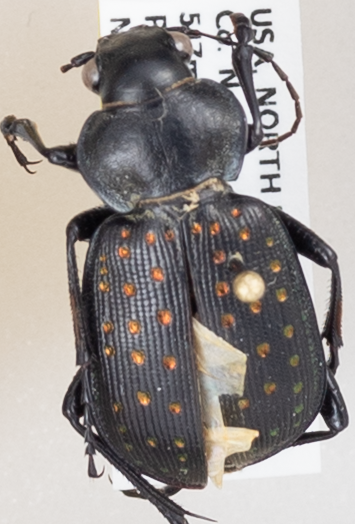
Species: Calosoma calidum
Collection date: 2019-07-09
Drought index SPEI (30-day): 0.17
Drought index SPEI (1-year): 1.28
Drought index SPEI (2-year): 1.13